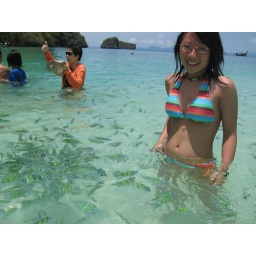
colorful fish around me